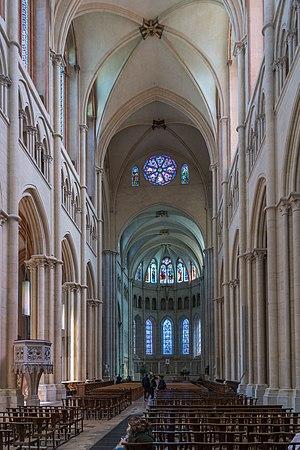
Lyon - Cathédrale Saint-Jean - Nef
La primatiale Saint-Jean-Baptiste-et-Saint-Étienne est le siège épiscopal de l'archidiocèse de Lyon. Elle a rang de cathédrale et de primatiale : l'archevêque de Lyon a le titre de Primat des Gaules ; le poste est actuellement géré par l'administrateur apostolique du diocèse, Mᵍʳ Michel Dubost, nommé en juin 2019.